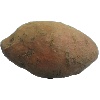
Label: Potato Sweet 1